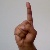
The image shows a hand gesture representing the letter 'D' in Indian Sign Language.